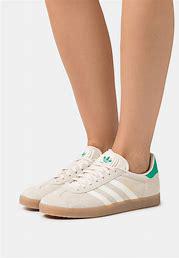
Brand: Adidas
Model: Gazelle Indoor